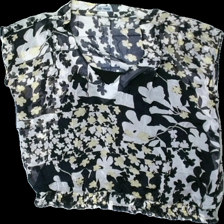
View: front
Type: Blouse
Category: Ladies
Brand: Not in the list
Brand text on label: Talla & Moda
Colors: Yellow, White, Black, Multicolor
Material: 55% Cotton 45% Wool
Pattern: Floral print
Cut: V-collar
Size: 56
Season: All
Price range: 50-100
Recommended usage: Reuse